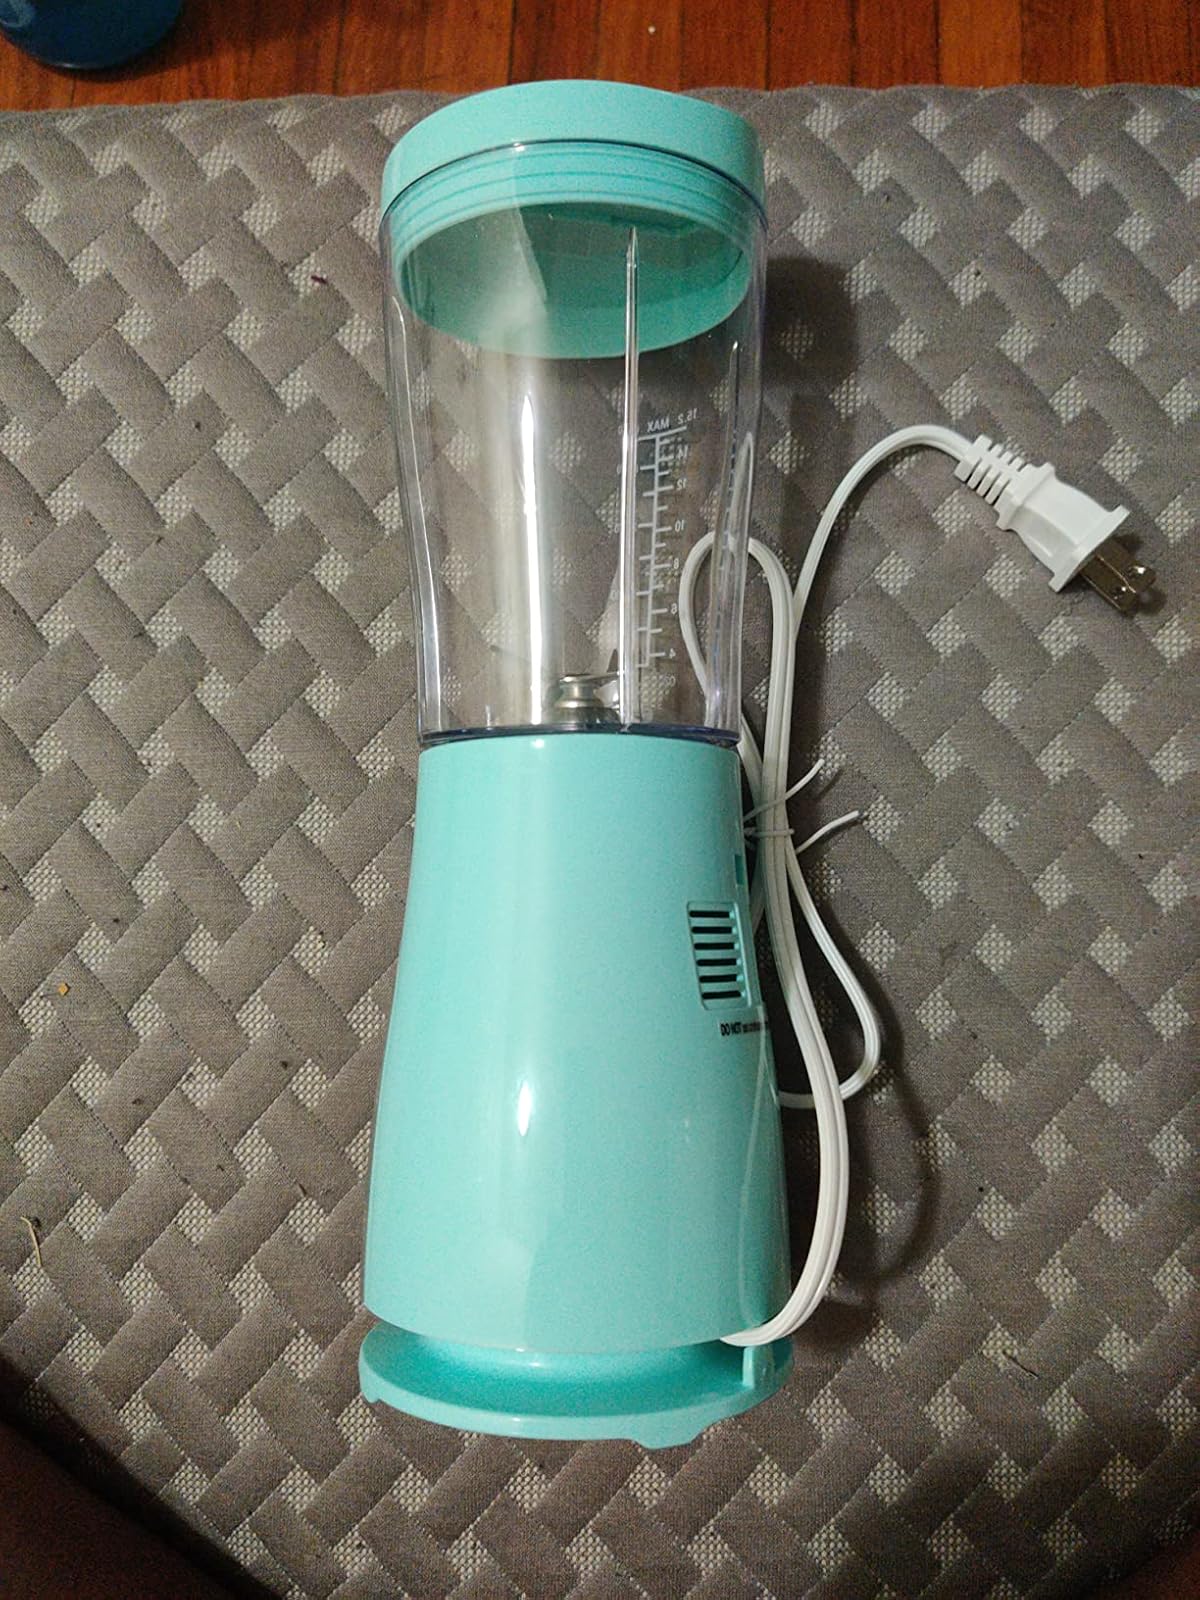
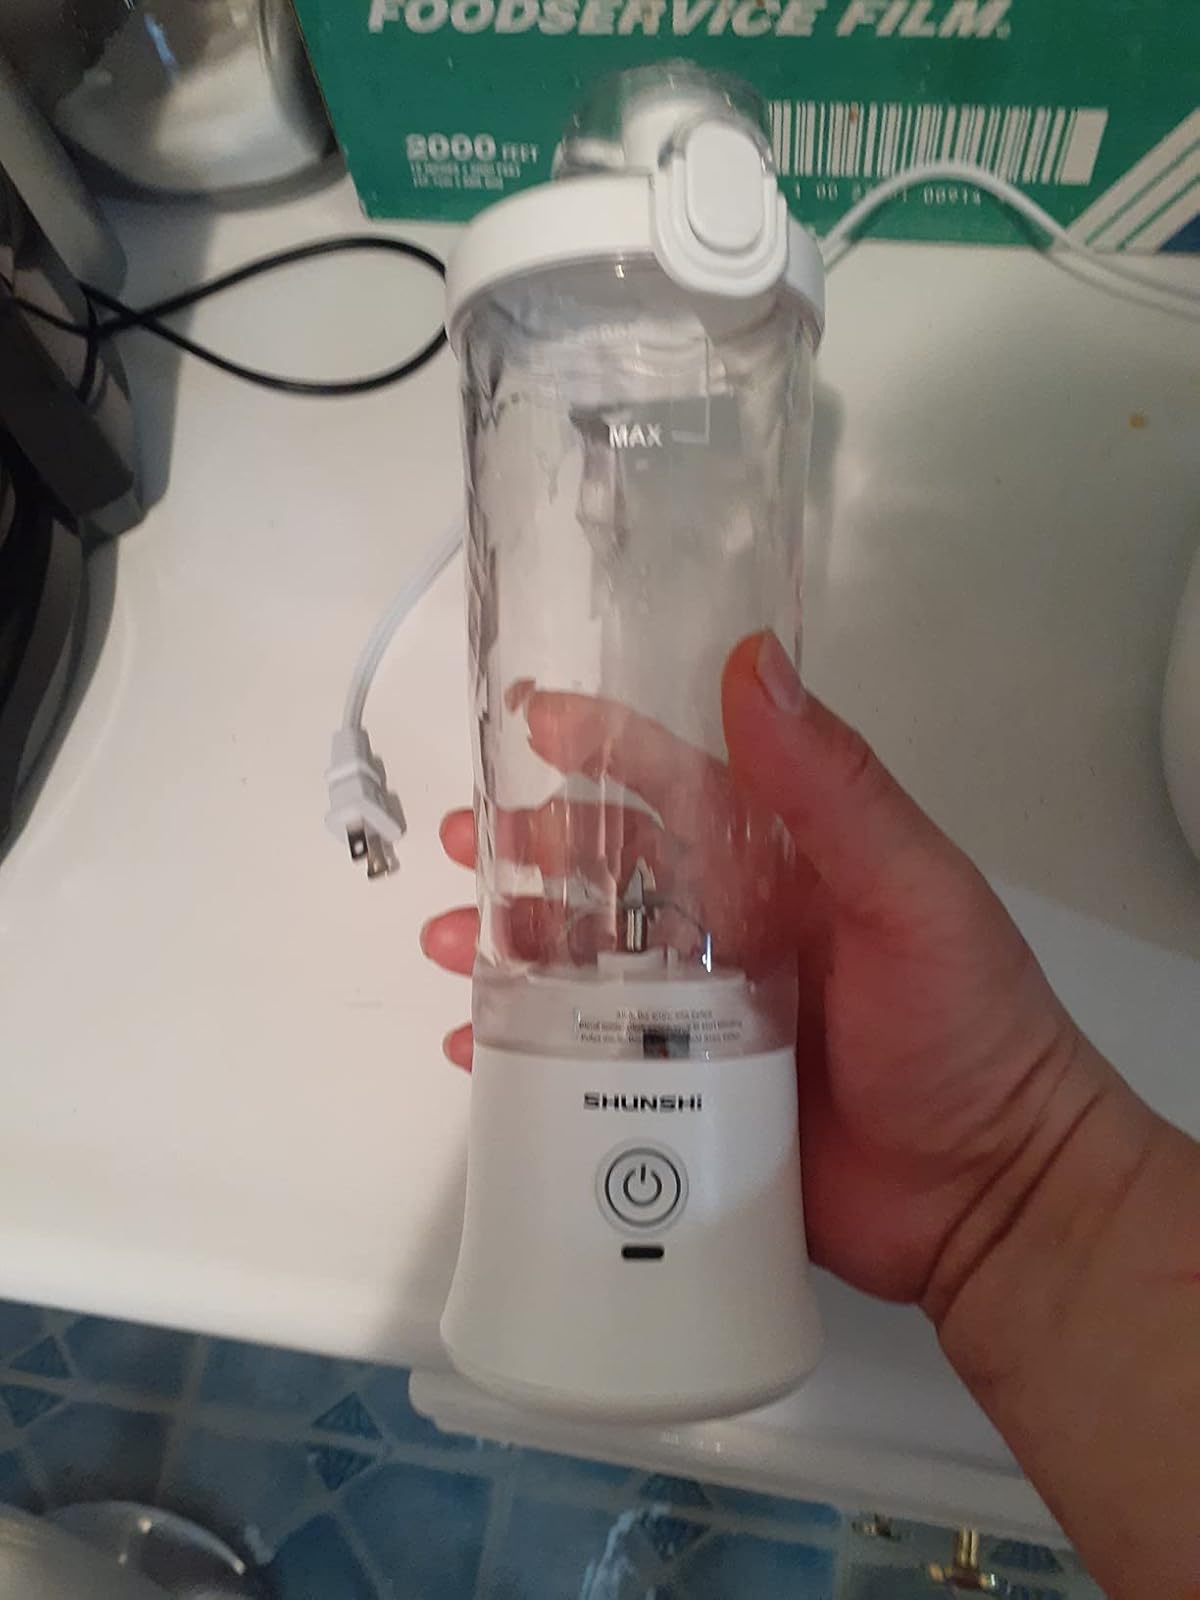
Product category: items_blender
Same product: no